Yorkshire Sculpture Park

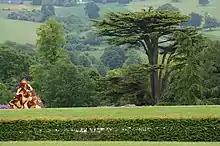
A fragment of a Yinka Shonibare sculpture and YSP landscape

The park is situated in the grounds of Bretton Hall, an 18th-century estate which was a family home until the mid-20th century when it became Bretton Hall College. Follies, landscape features and architectural structures from the 18th century can be seen around the park including the deer park and deer shelter (recently converted by American sculptor James Turrell into an installation), an ice house, and a camellia house. Artists working at YSP, such as Andy Goldsworthy in 2007, take their inspiration from its architectural, historical or natural environment.